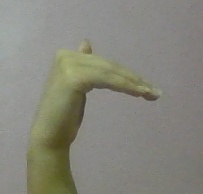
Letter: khaa